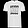
Label: T - shirt / top